Destiny (ISS module)

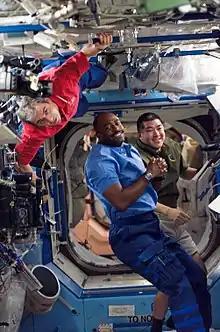
Leland D. Melvin and STS-122 mission specialists working on robotic equipment in the US lab

As with the European and Japanese laboratories of the station, payloads inside "Destiny" are configured around International Standard Payload Racks (ISPRs), that can be removed or reconfigured for various experiments and equipment. Made out of a graphite composite shell, each rack weighs about , and is about high, and wide. The eight rack bays are equipped with curtains that provide around of temporary stowage space when not occupied by experiments.